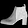
Label: Ankle boot